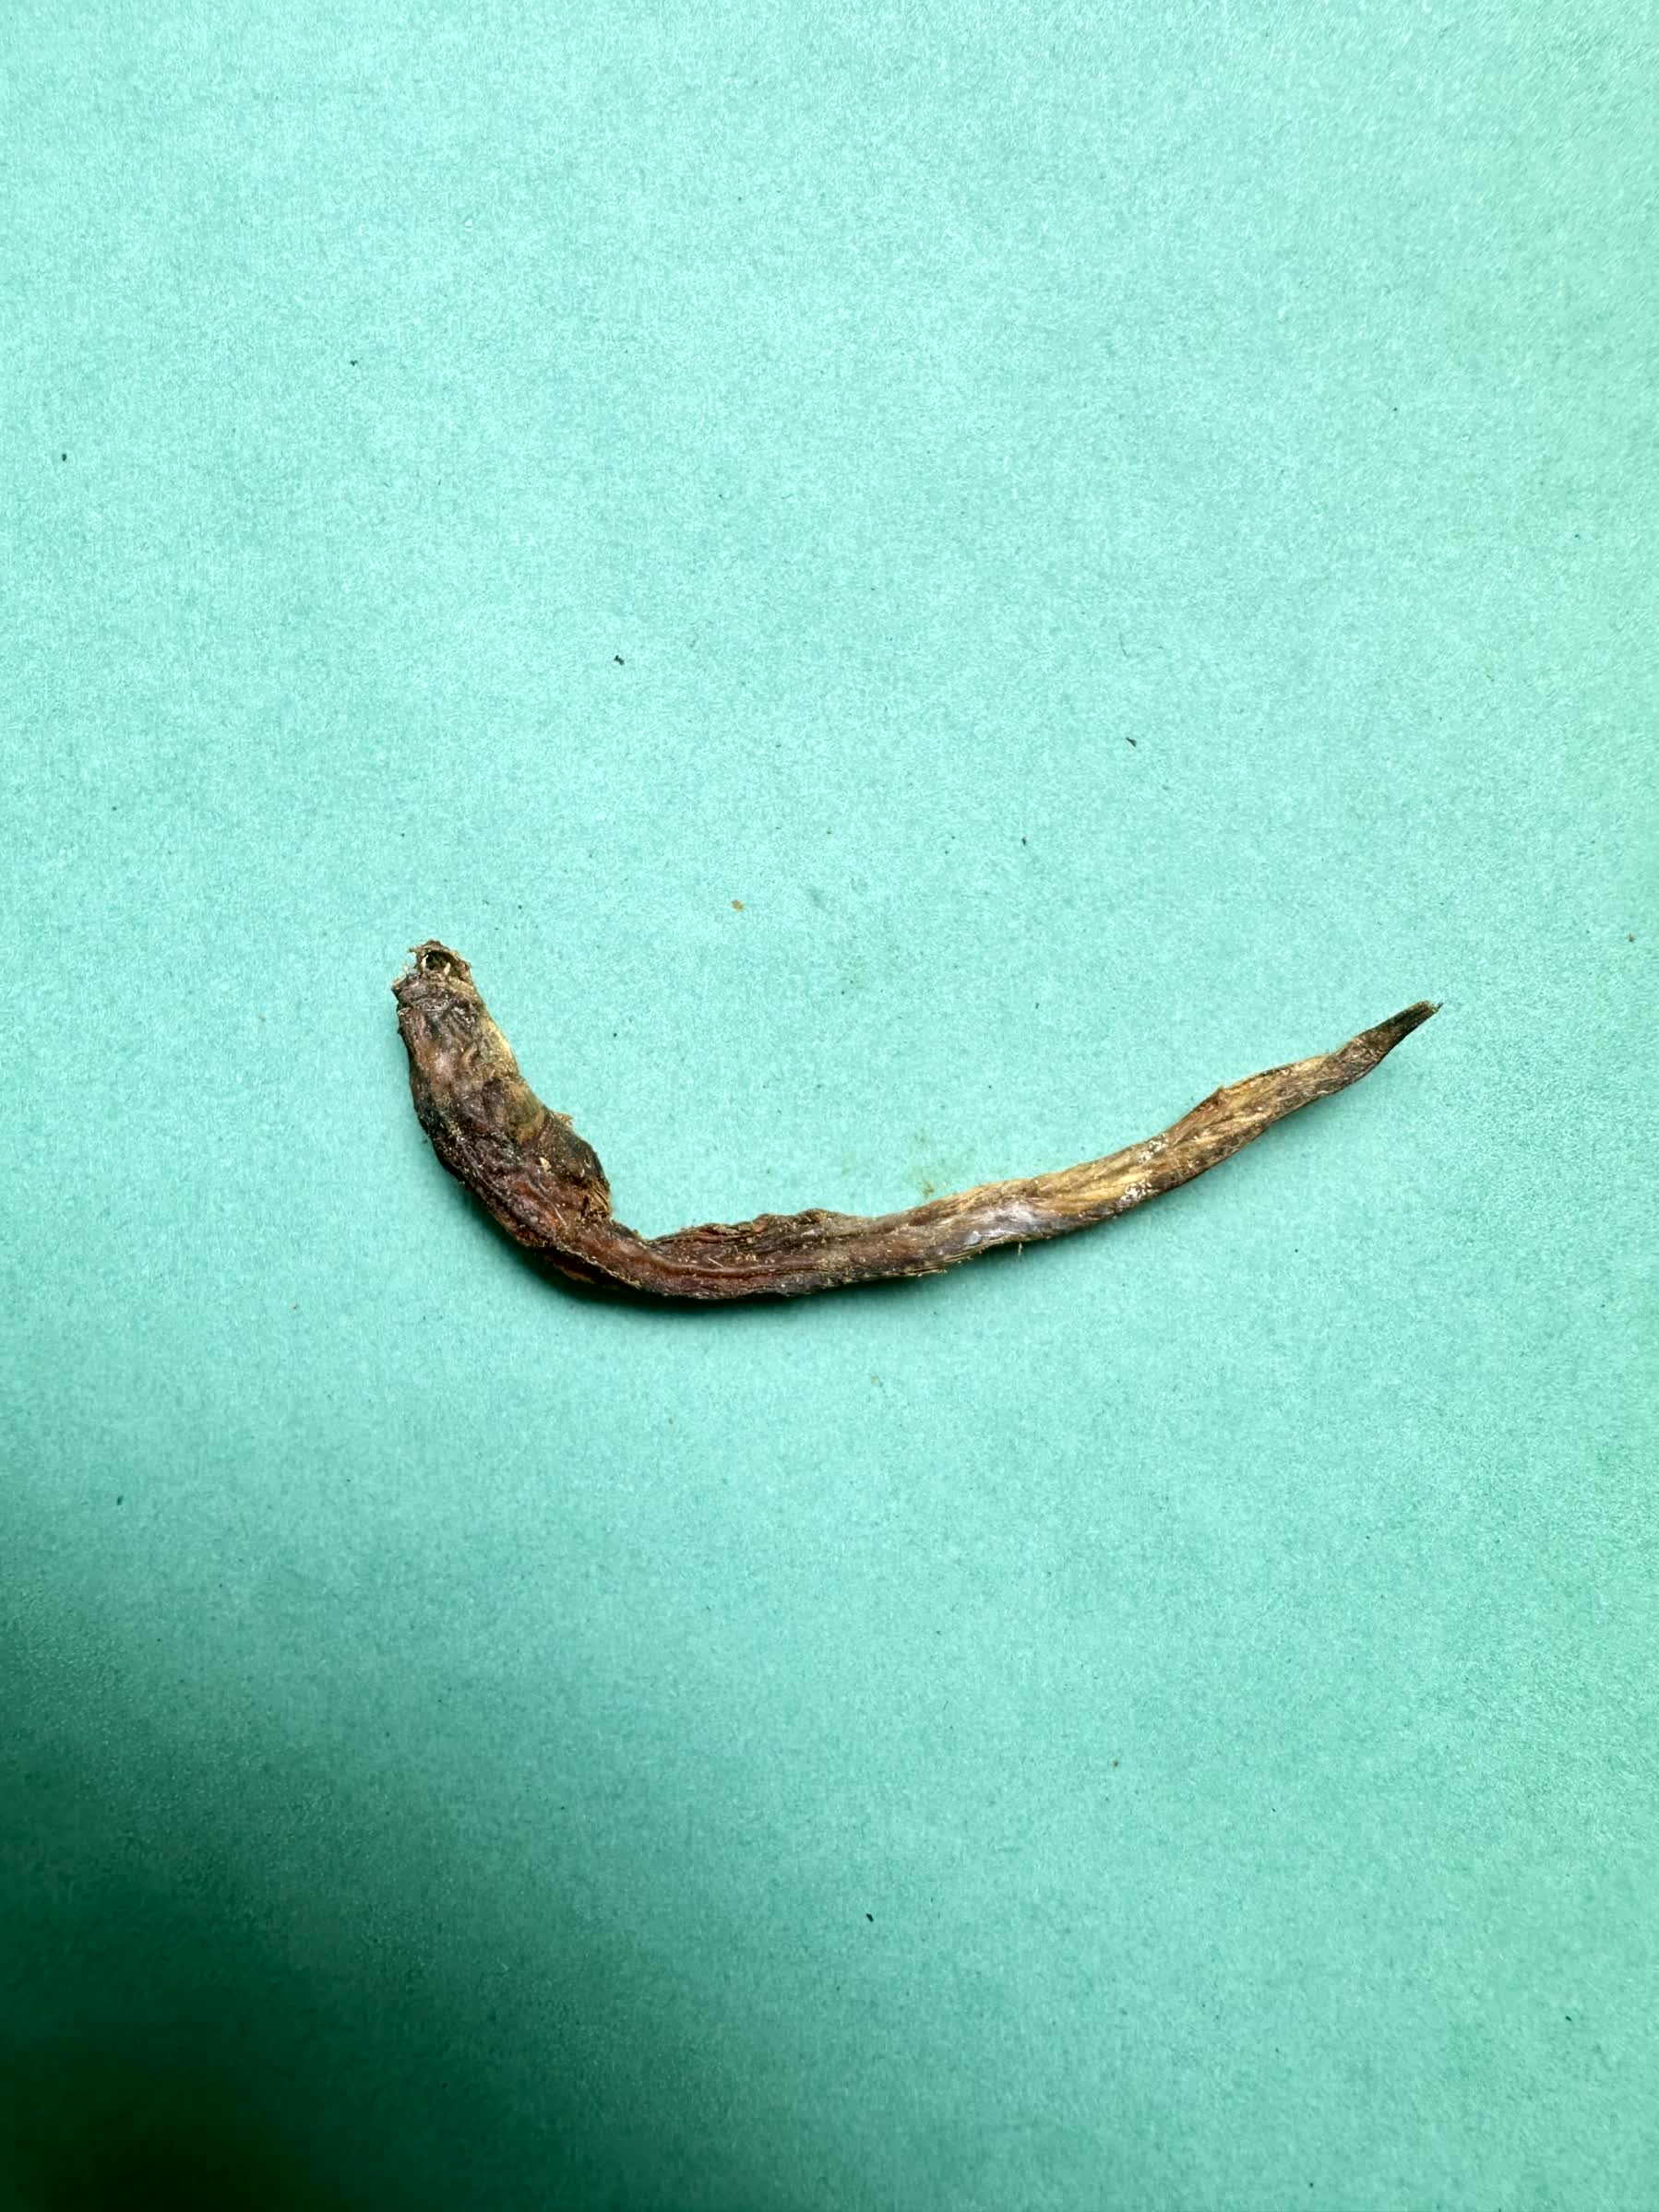
Species: Chewa